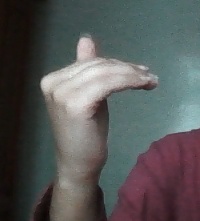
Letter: khaa